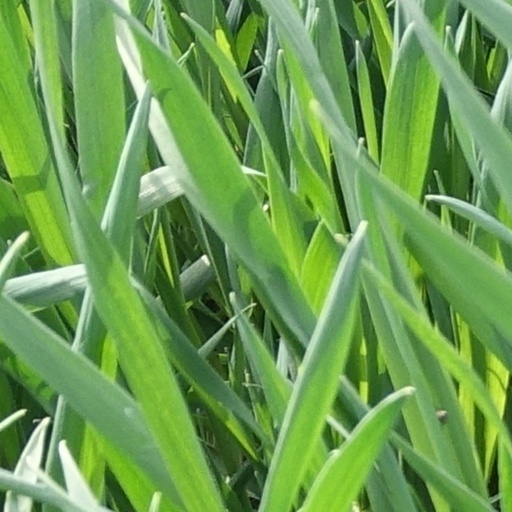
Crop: wheat